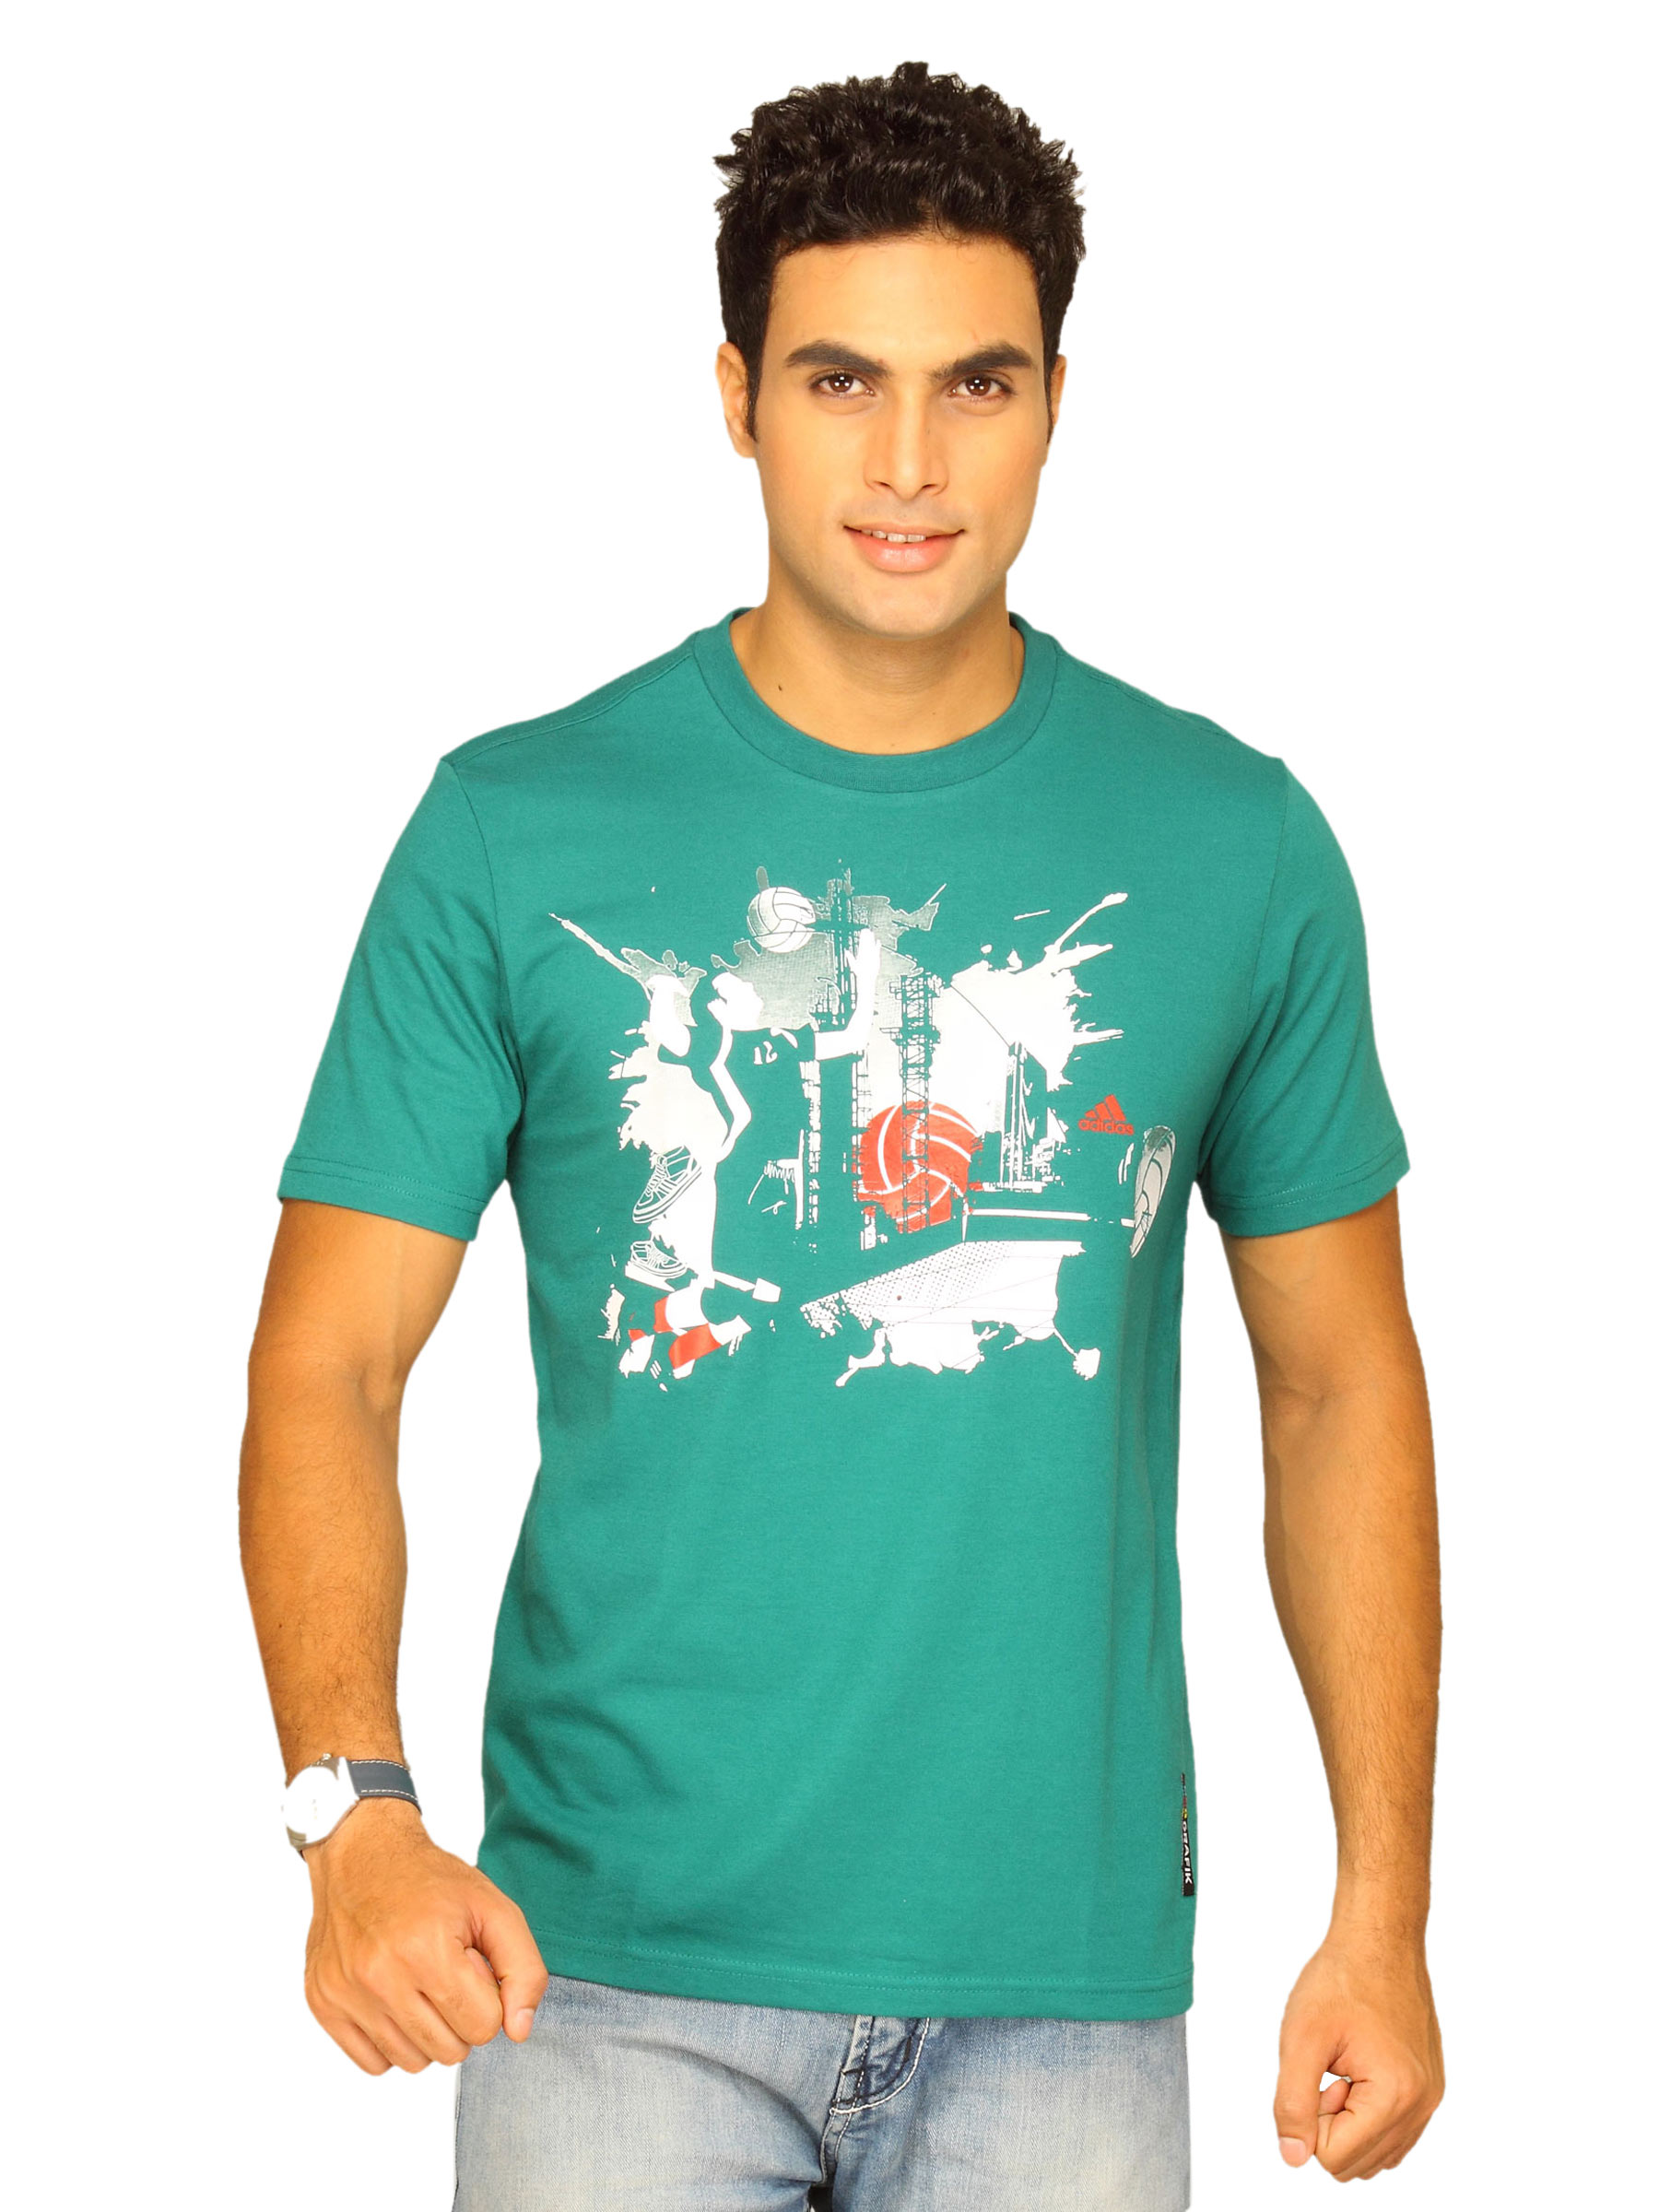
ADIDAS Men's Sky Ball Green T-shirt
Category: Apparel / Topwear / Tshirts
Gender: Men
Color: Brown
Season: Summer 2011
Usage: Sports